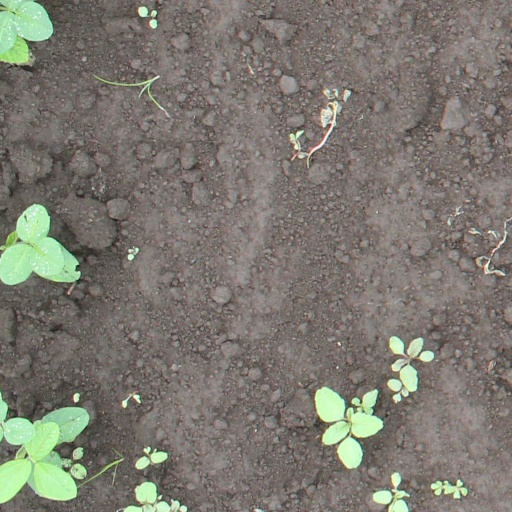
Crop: soybean